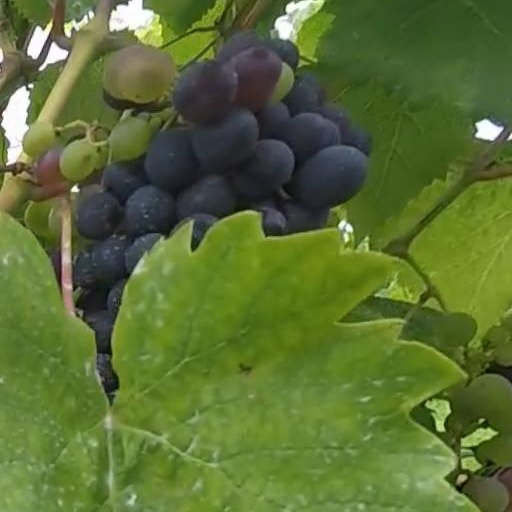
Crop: grape